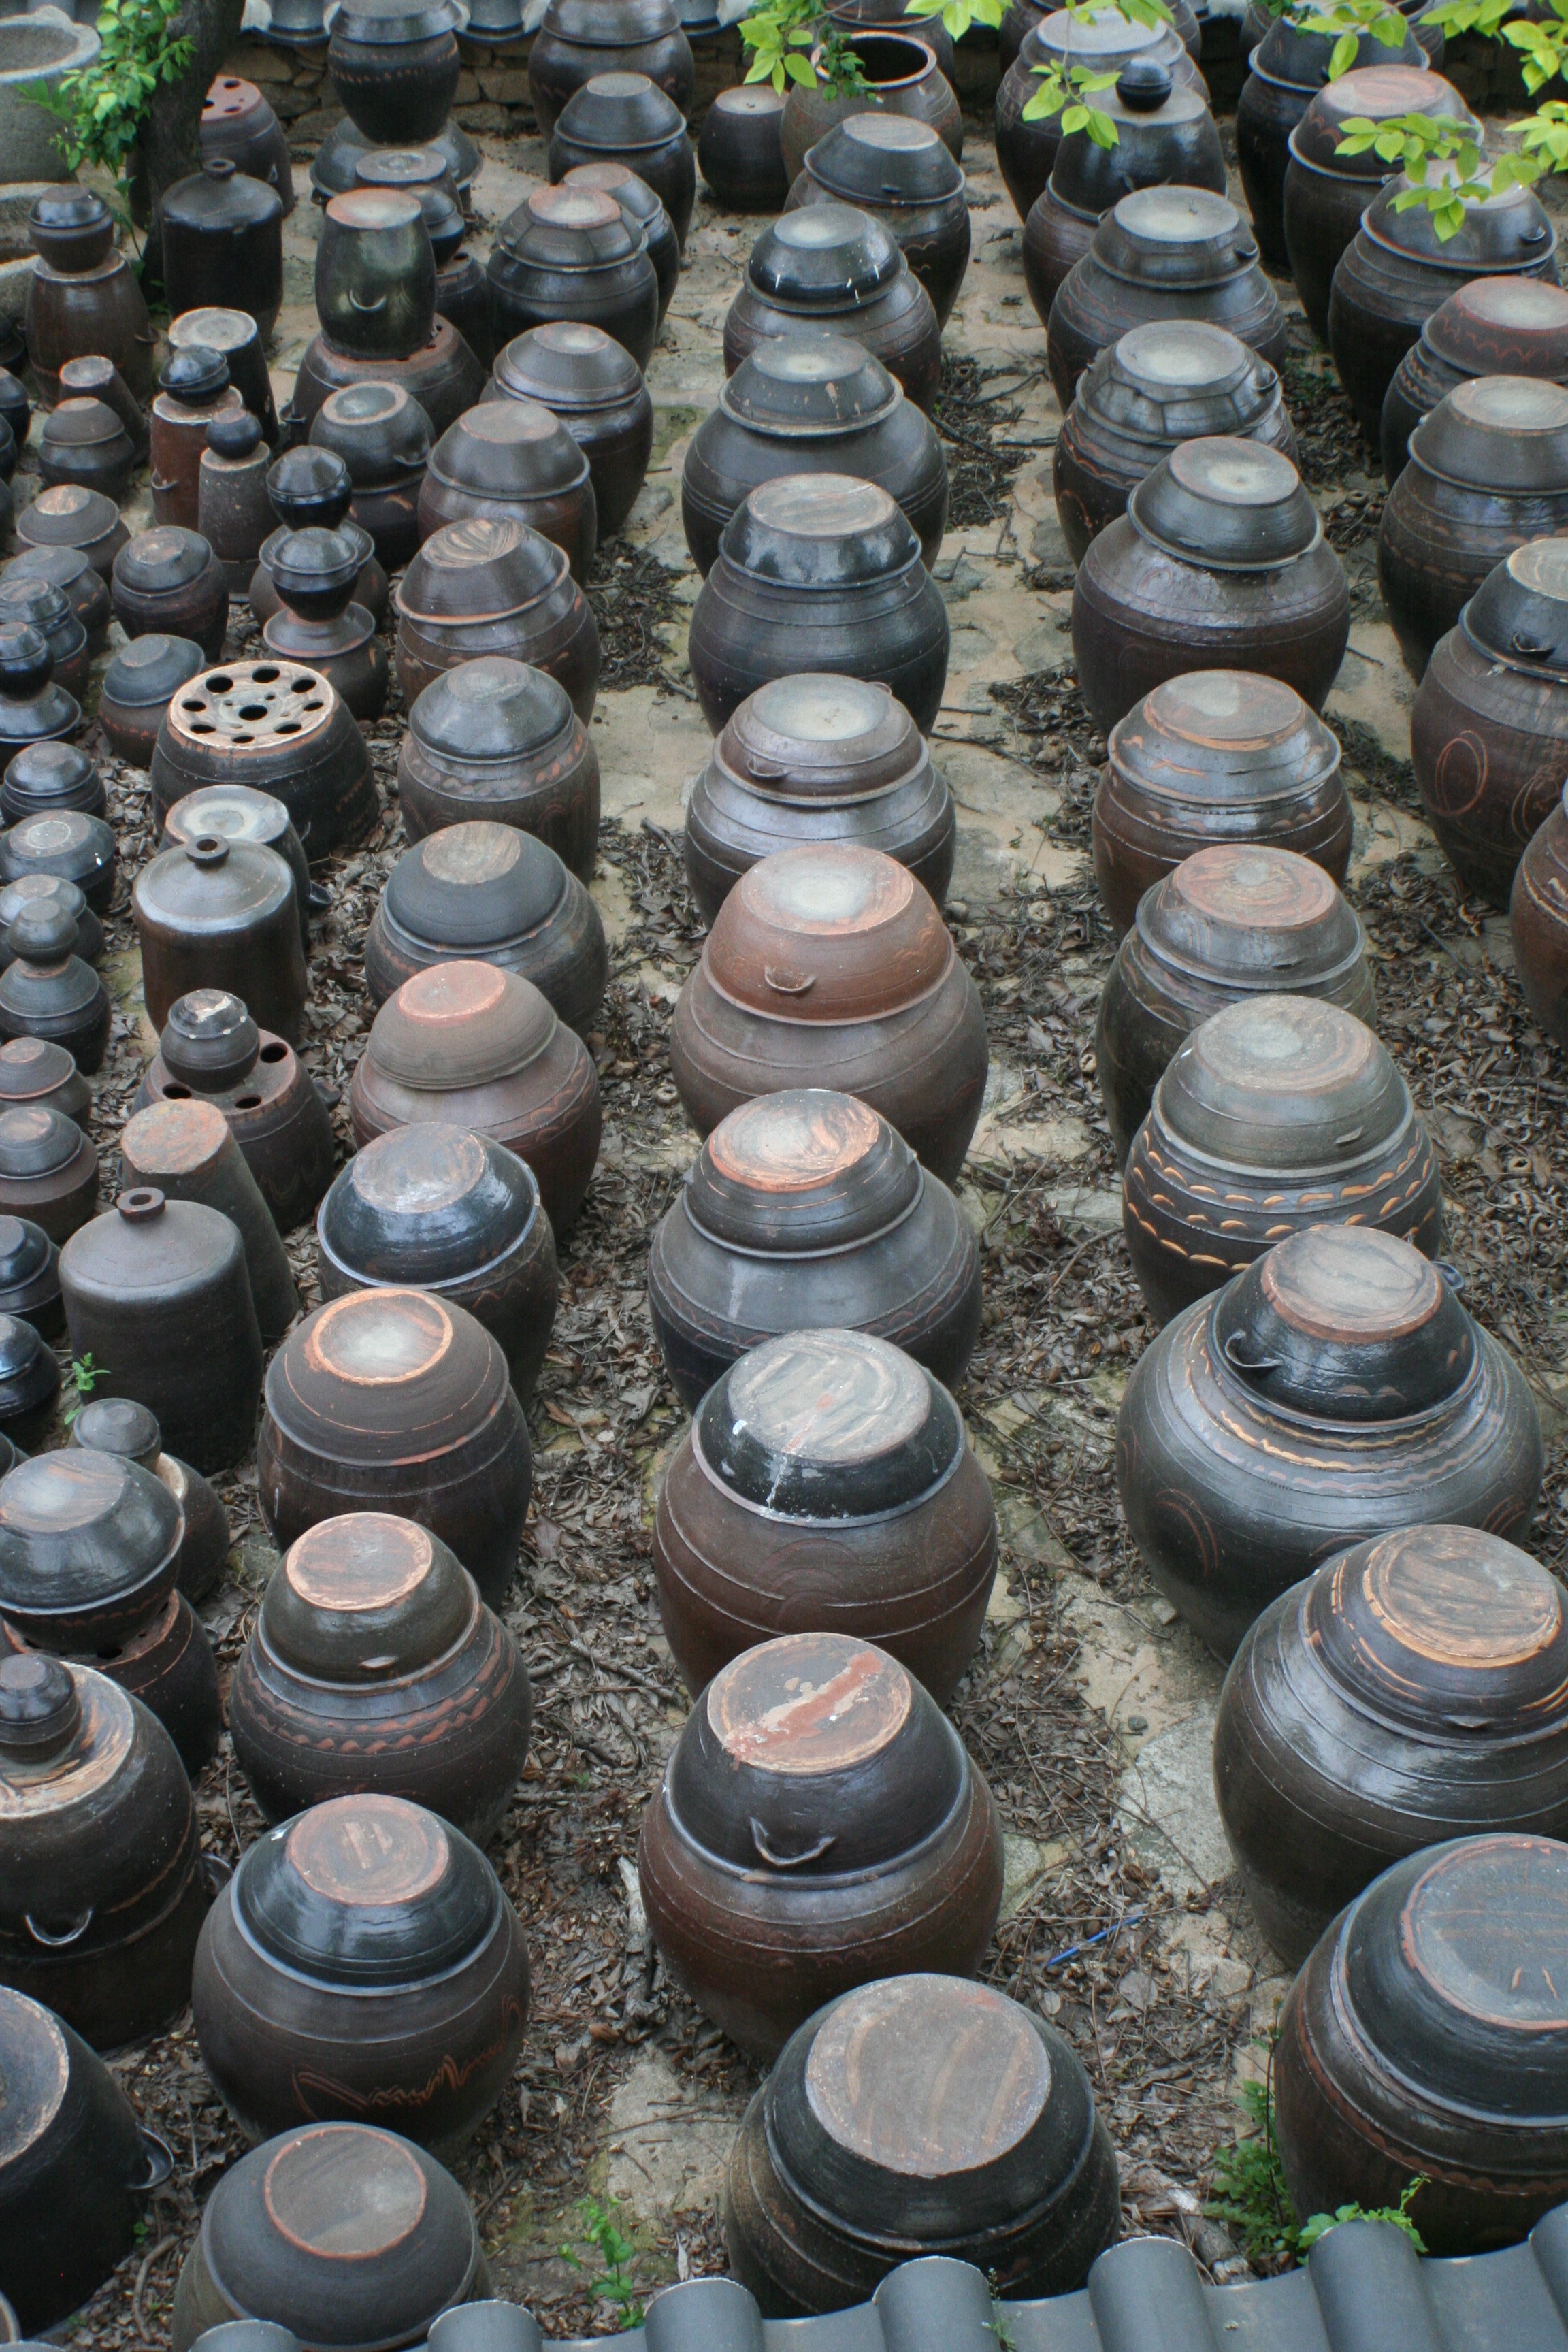
tree, grass, plant, soil, korea, pots, automotive tire, traditional pots